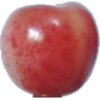
Label: Cherry Rainier 1